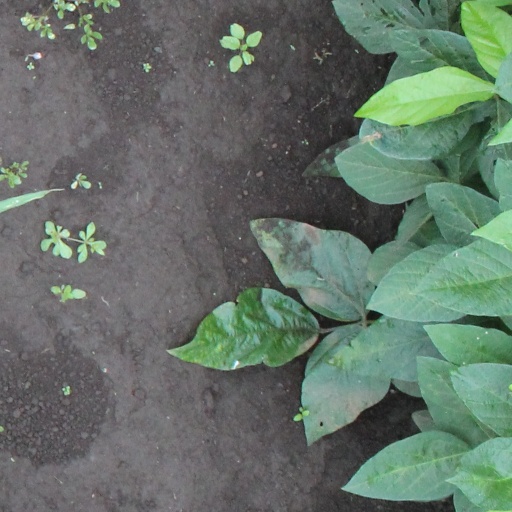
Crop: soybean